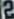
Number: 2